North Truro, Massachusetts

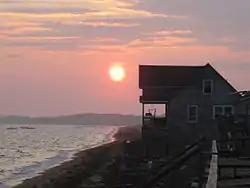
Summer sunset along Beach Point, North Truro

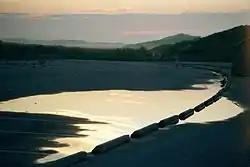
Early evening at Head of the Meadow beach, North Truro

North Truro is a village in the town of Truro, Massachusetts, United States. Due to its proximity to urbanized Provincetown, it is somewhat more densely developed than the rest of the town, with houses and small resort facilities lining the two main thoroughfares, U.S. Route 6 and MA Route 6A. It is home to Truro Vineyards, one of two operating wineries (the other is in Falmouth) on Cape Cod. North Truro is located at .